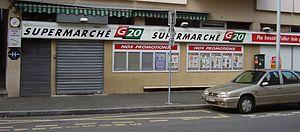
Magasin des Supermarchés G20 - Angers
Groupe 20, SA, ou les Supermarchés G20, sont une enseigne de magasins de proximité de type supérette du groupe Diapar. La compagnie a son siège à Chilly-Mazarin, Essonne.